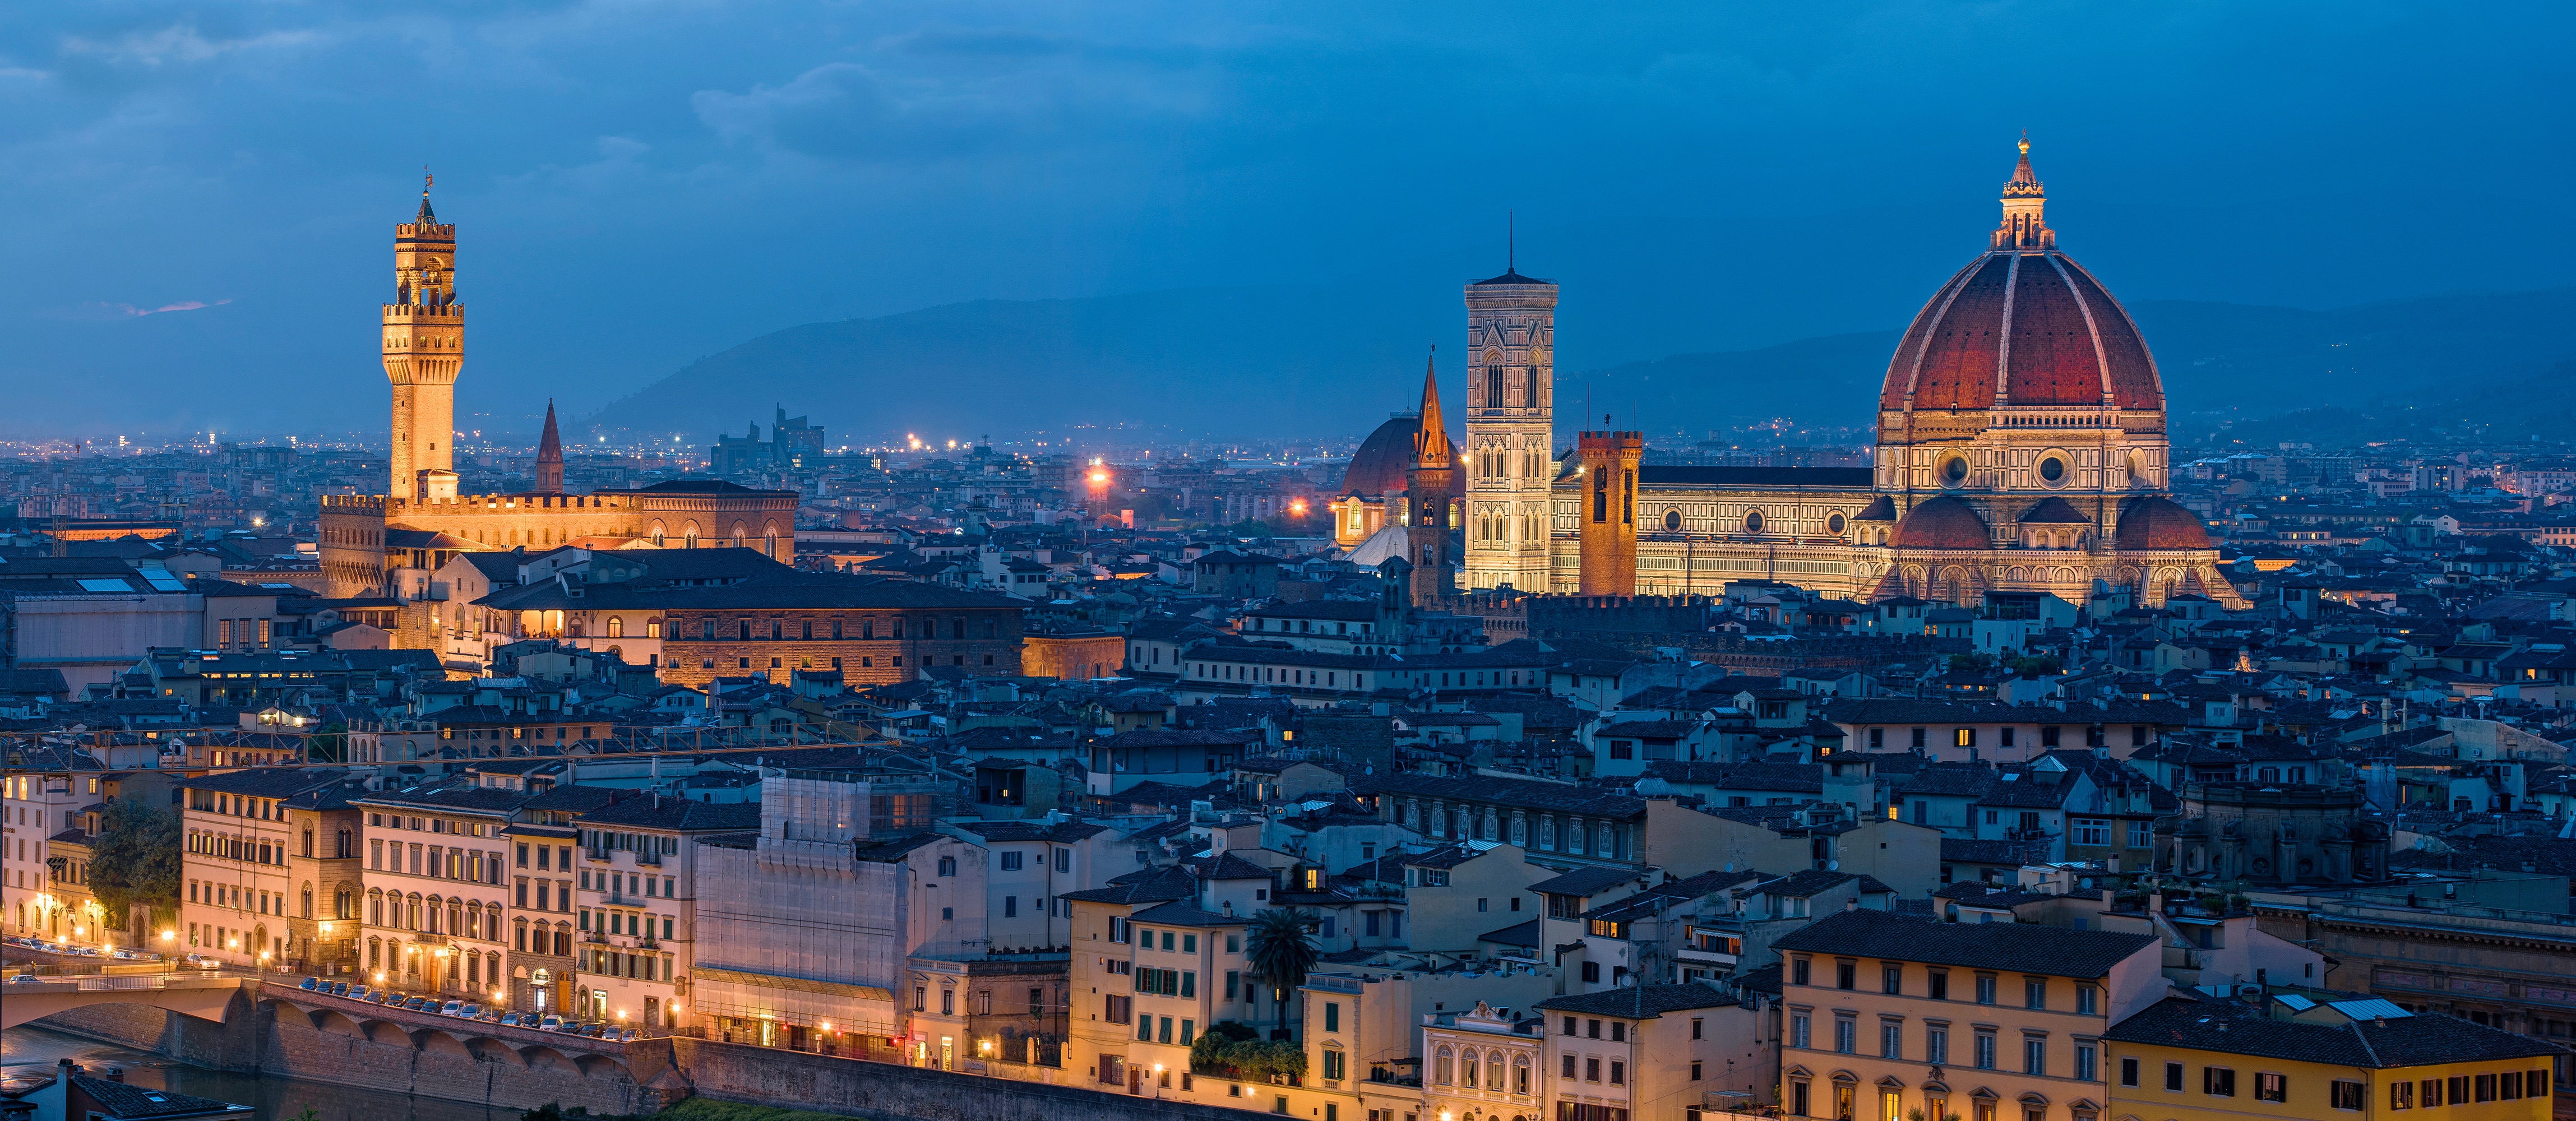
horizon, skyline, night, town, city, skyscraper, cityscape, panorama, downtown, dusk, evening, landmark, cathedral, place of worship, basilica, metropolis, historic site, human settlement